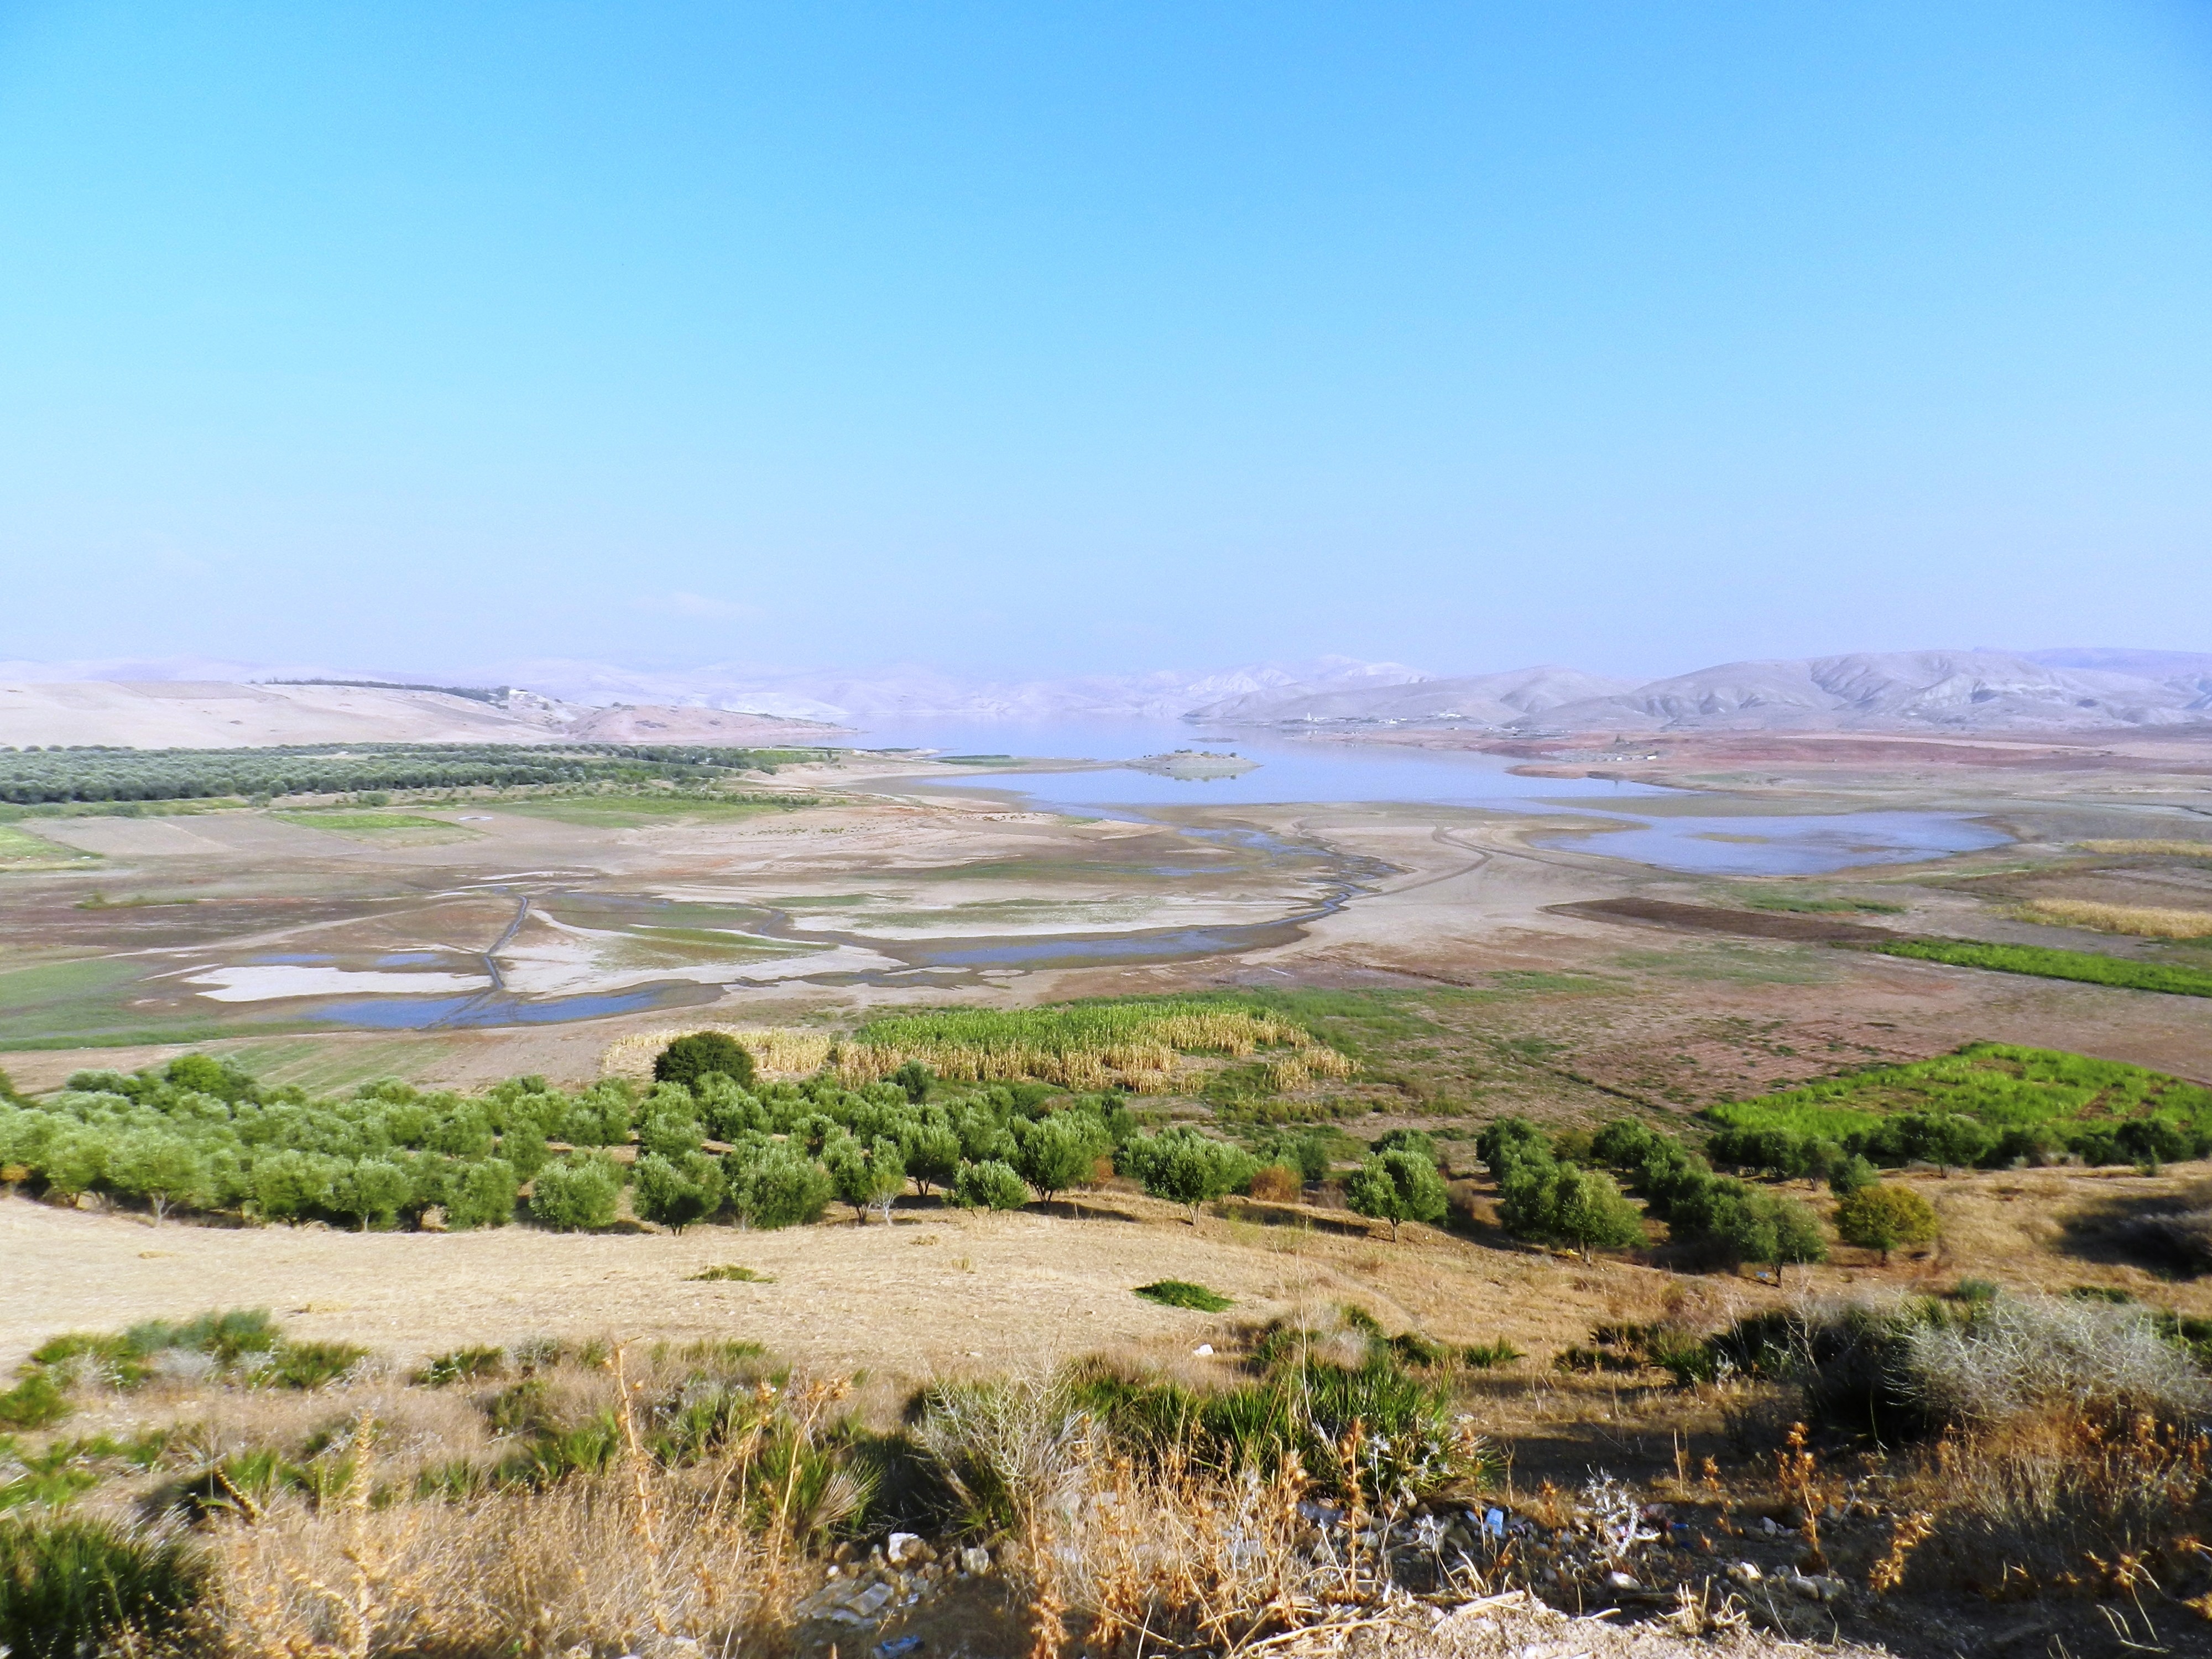
landscape, sea, coast, marsh, wilderness, hill, desert, shore, lake, reservoir, plain, geology, badlands, wetland, bog, plateau, morocco, habitat, loch, ecosystem, tundra, steppe, landform, natural environment, geographical feature, aeolian landform